Orta San Giulio

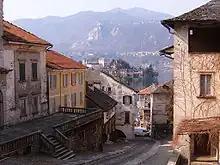
View of the town

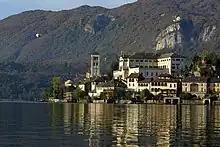
View of Orta San Giulio

The town itself is built on a promontory which juts out from the eastern bank of Lake Orta close to San Giulio Island, an island which also falls within the municipal boundaries. The of Legro stands on the hill which rises behind the promontory, Corconio is some further south, and again away from the lake, while Imola consists of a small number of dwellings between the two, but close to the lake on the road leading to Gozzano. The municipality borders on Pettenasco to the north, Miasino and Ameno to the east, Bolzano Novarese and Gozzano to the south, and San Maurizio d'Opaglio and Pella to the west across the lake.